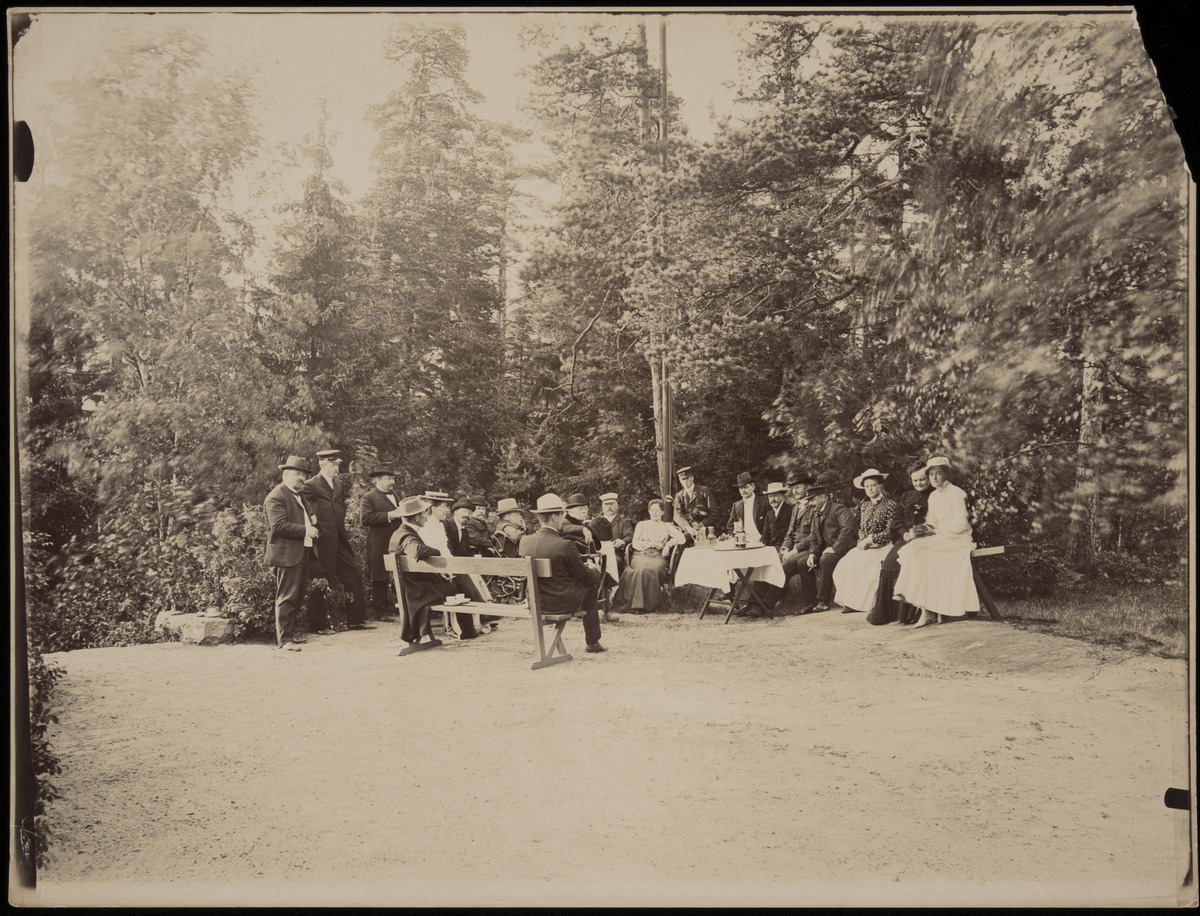
Herttoniemi, Sorsaniemi
sisällön kuvaus: Herttoniemi, Sorsaniemi. Yleisten rakennusten ylihallituksen (vsta 1936 Rakennushallitus) henkilökunta vierailulla ylijohtaja vapaaherra Sebastian Gripenbergin huvilalla. mustavalkoinen
Kuvaaja: Rosenbröijer, A.E., valokuvaaja
Ajankohta: kuvausaika 10.08.1904
Paikka: Suomi, Uusimaa, Helsinki, Herttoniemi Helsinki, Herttoniemenranta Helsinki, Sorsaniemi. Sorsavuori
Aiheet: Gripenberg, Sebastian Odert, Rakennushallitus, huvilat, arkkitehdit, valtionhallinto, keskushallinto, keskusvirastot, miehet, naiset, pukeutuminen, vaatteet puvut mekot leningit, päähineet, jalkineet, viikset, kalusteet pihakalusteet tuolit pöydät, metsät, puut, silmälasit, vierailut, ryhmät